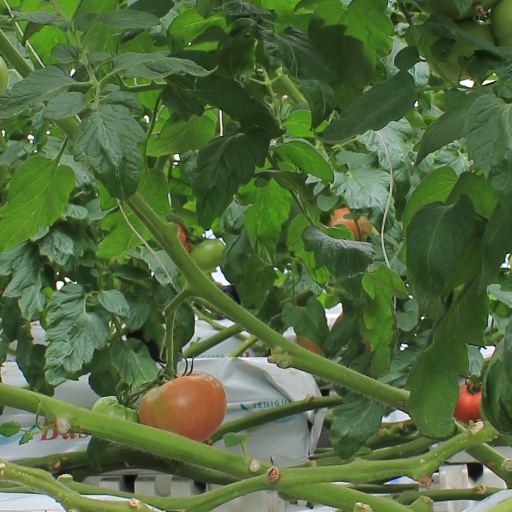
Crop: tomato